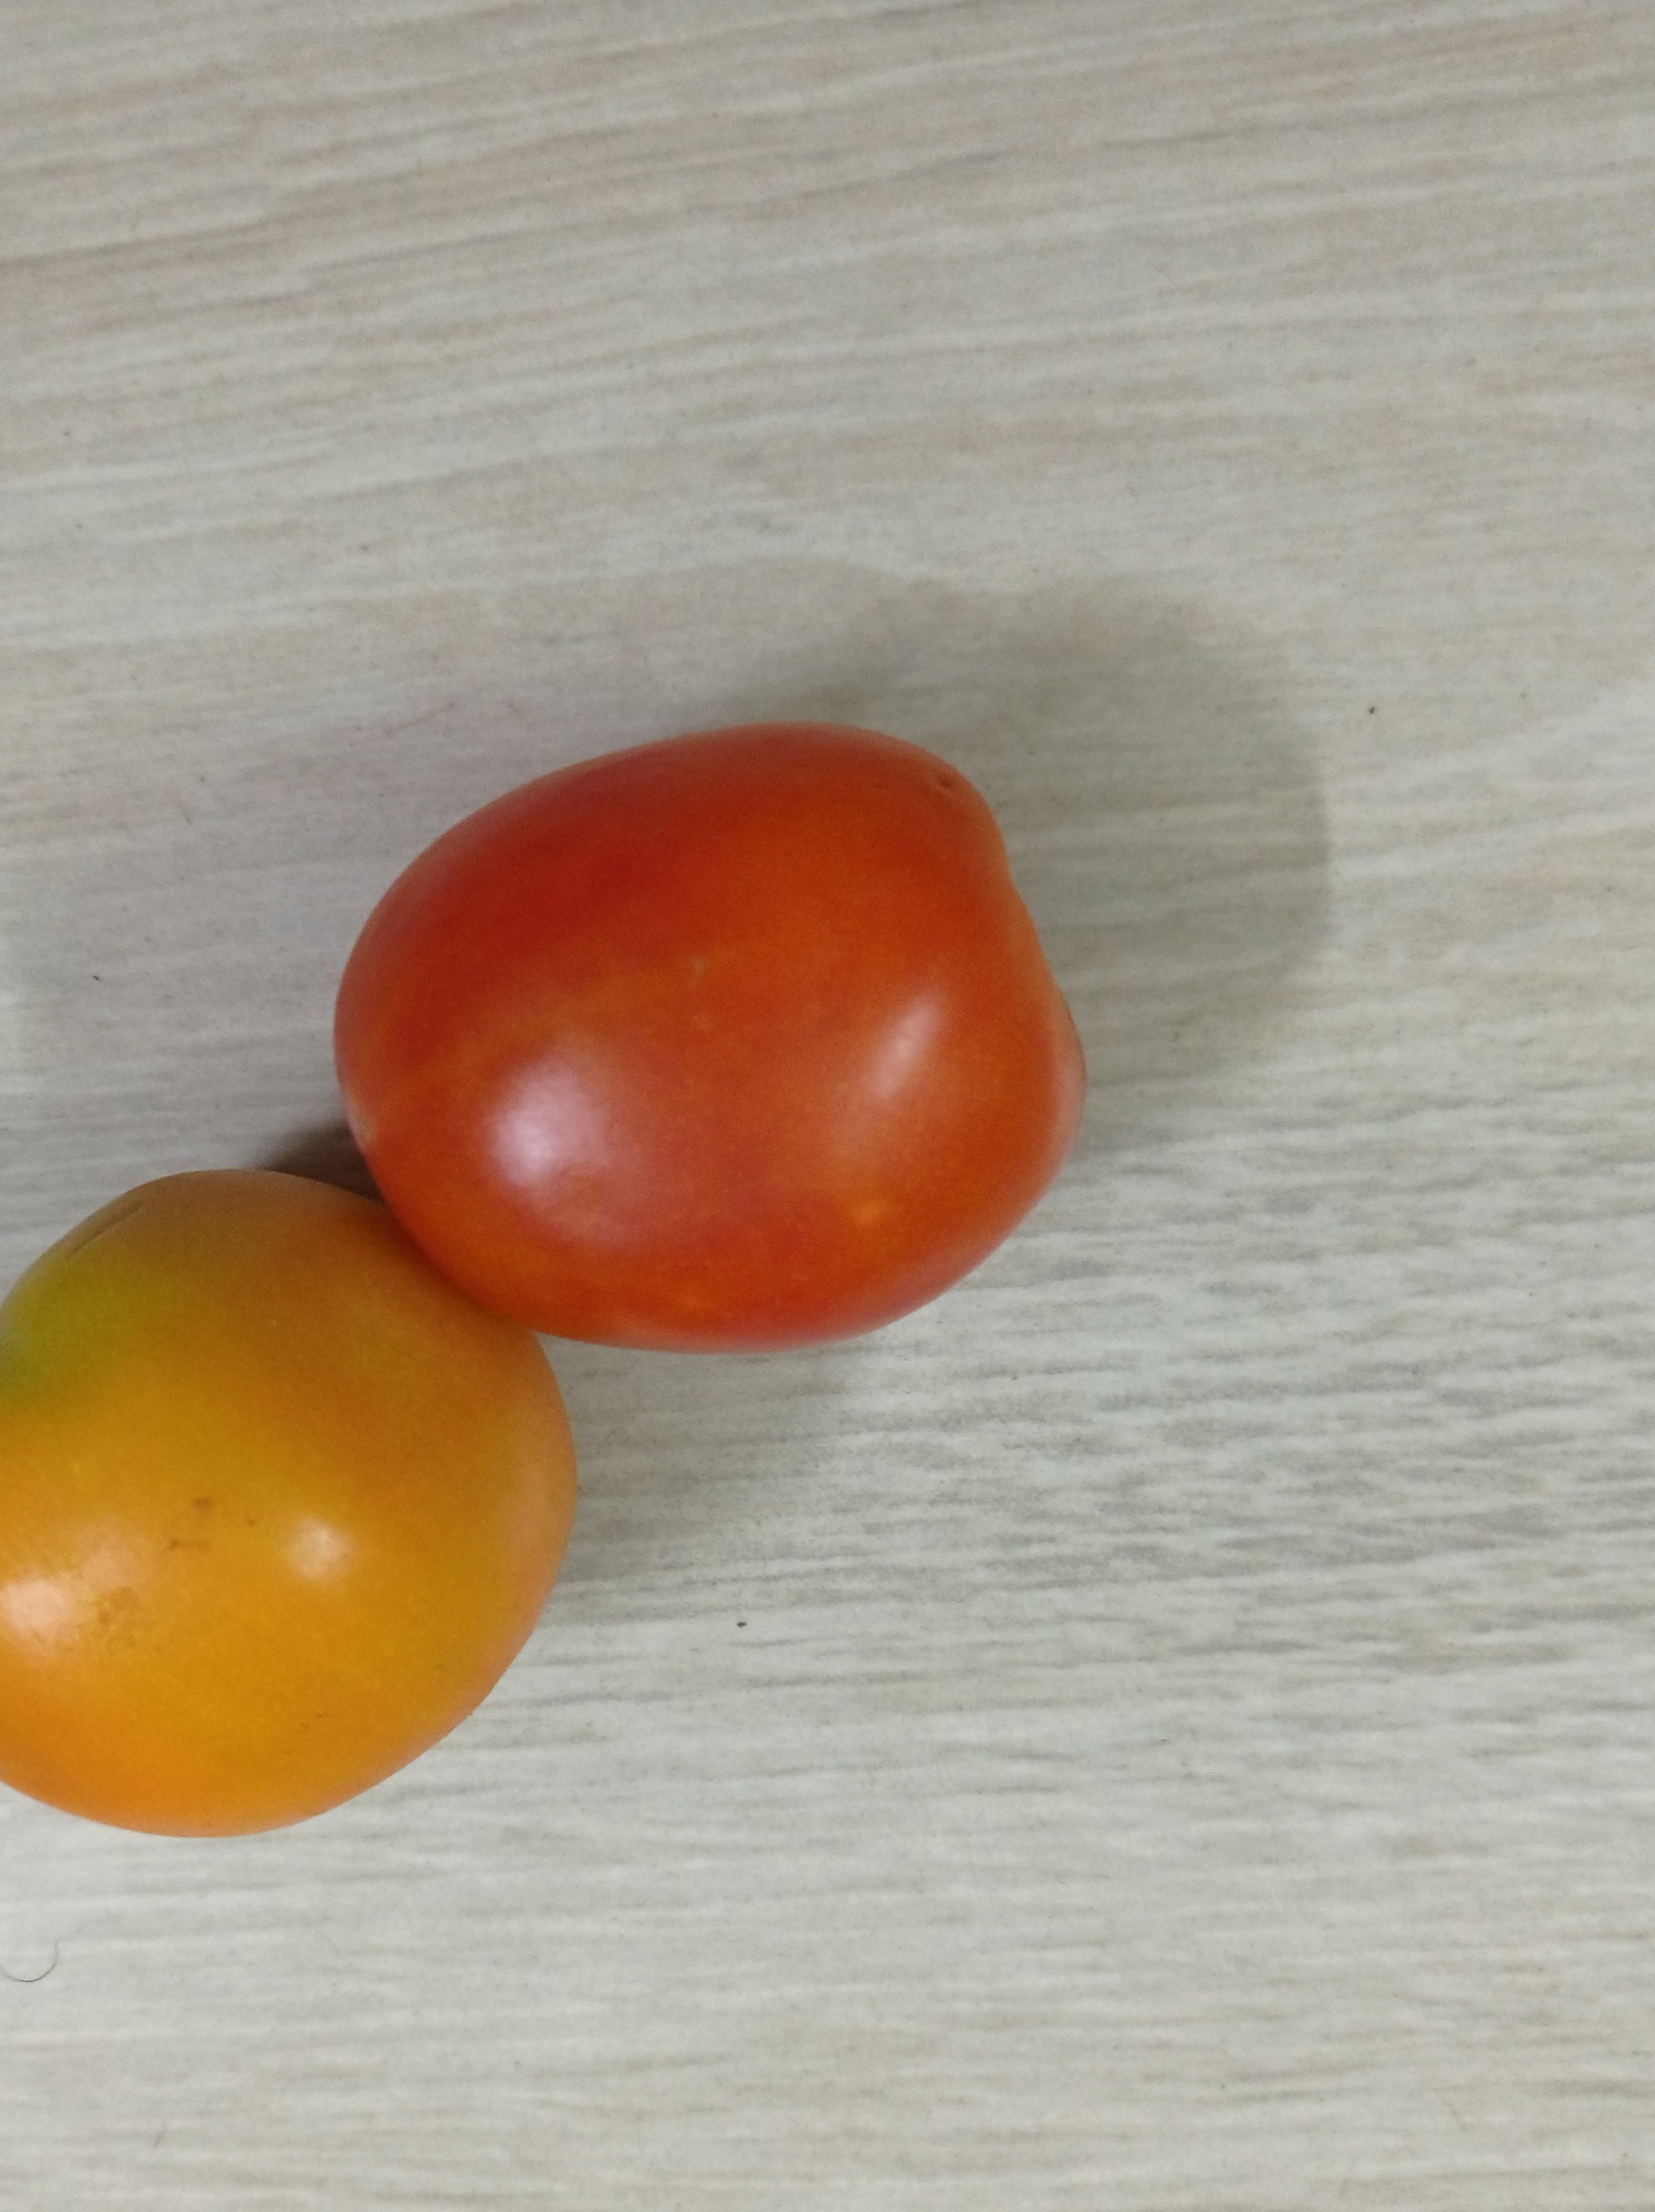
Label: Fresh